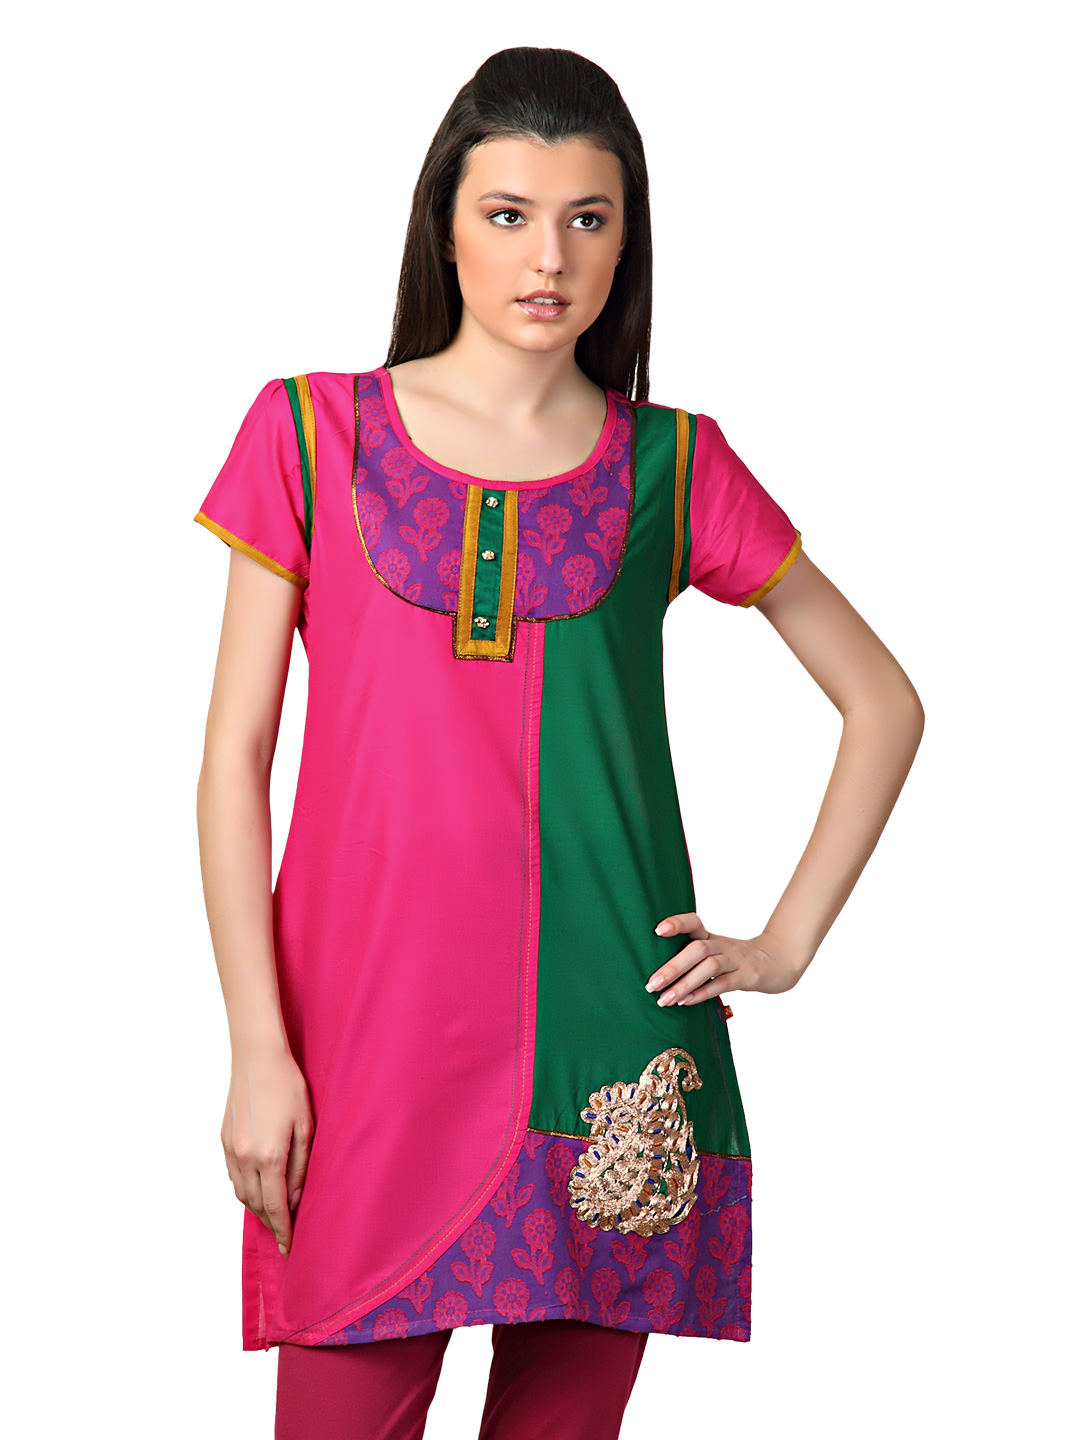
Span Women Pink Kurta
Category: Apparel / Topwear / Kurtas
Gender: Women
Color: Pink
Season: Summer 2012
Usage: Ethnic